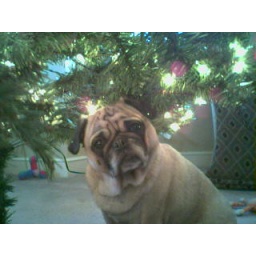
He thought he would be cute sitting under the tree while we decorated it.